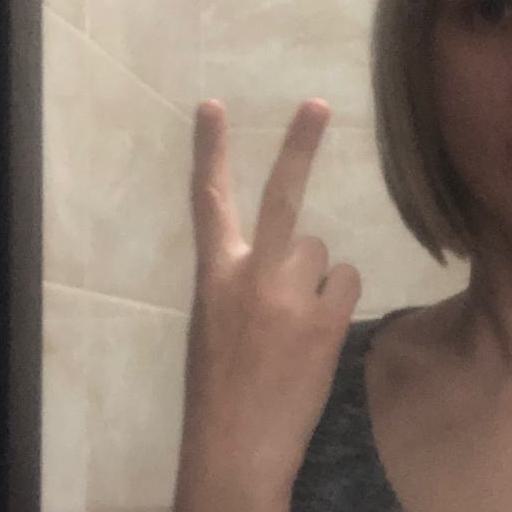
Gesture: peace_inverted